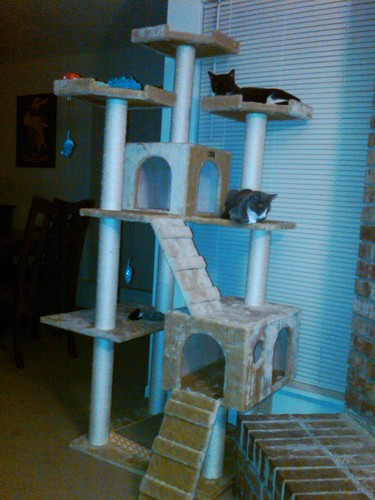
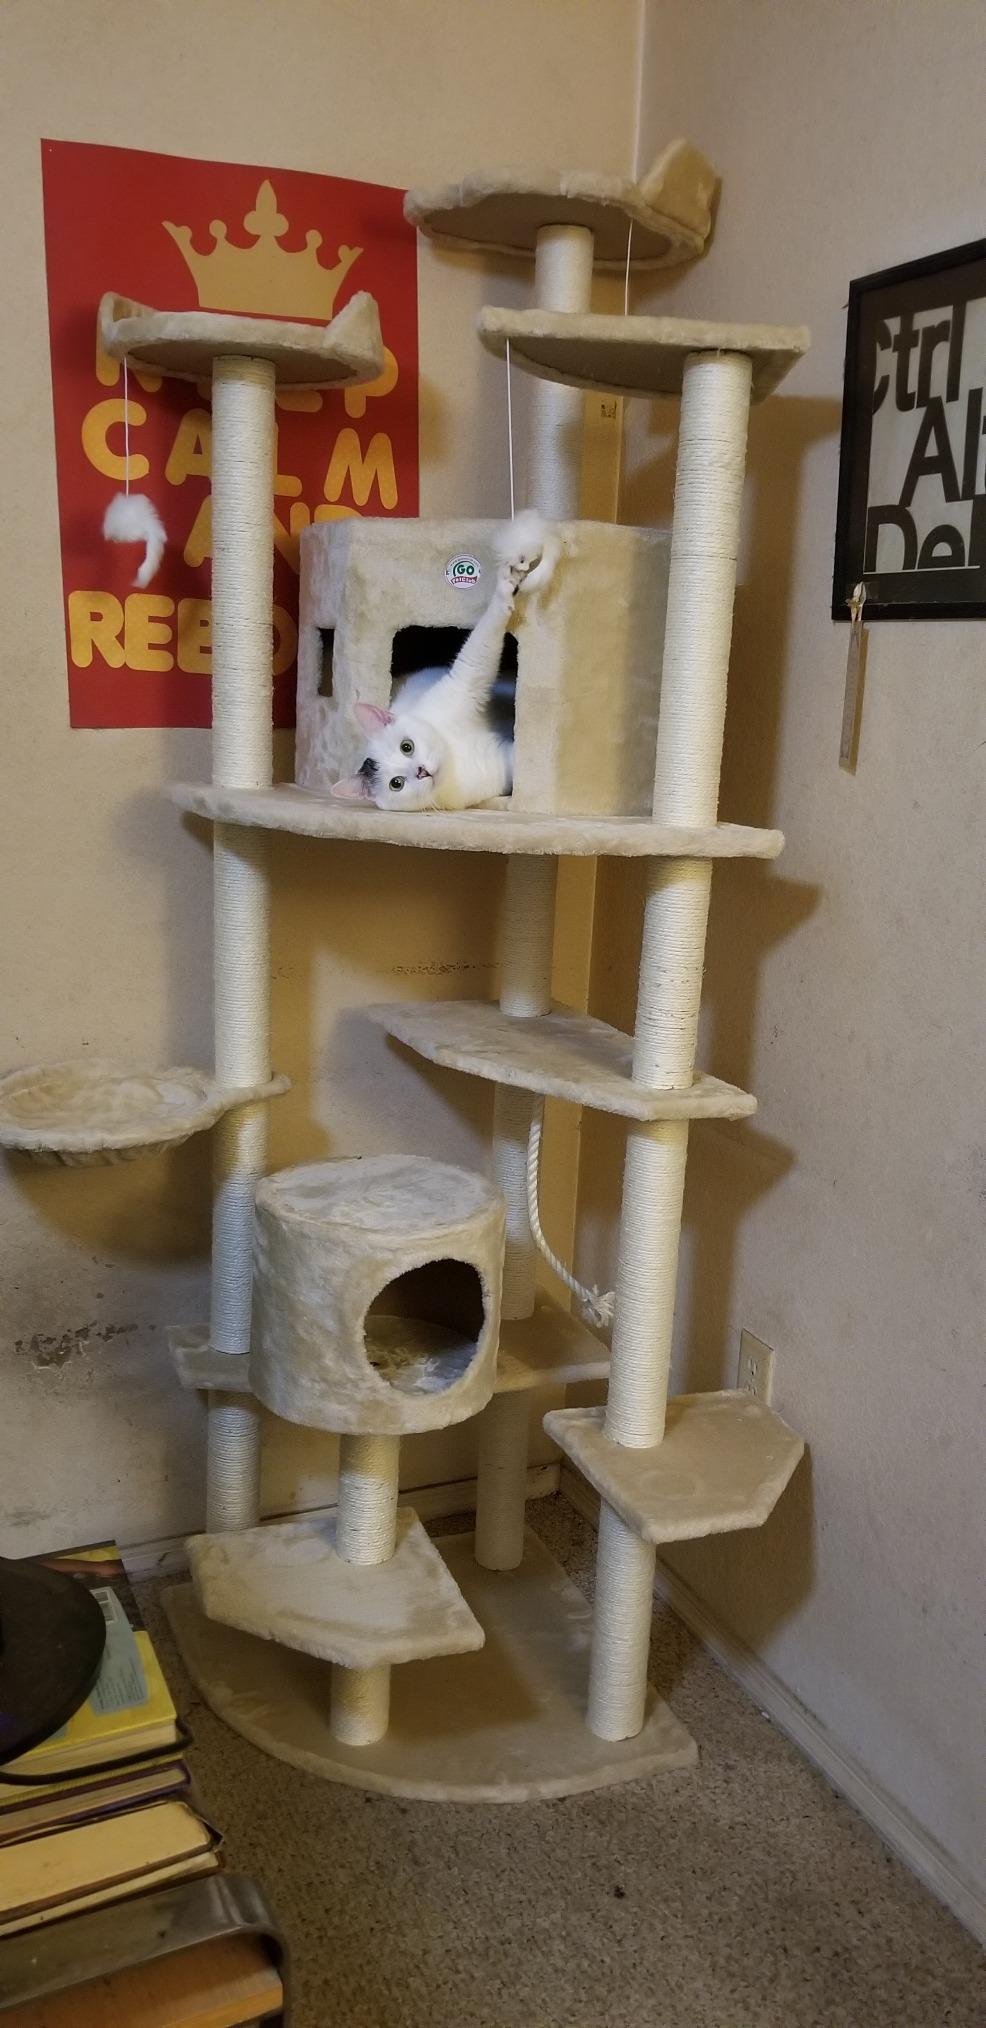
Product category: items_cat tree
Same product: no